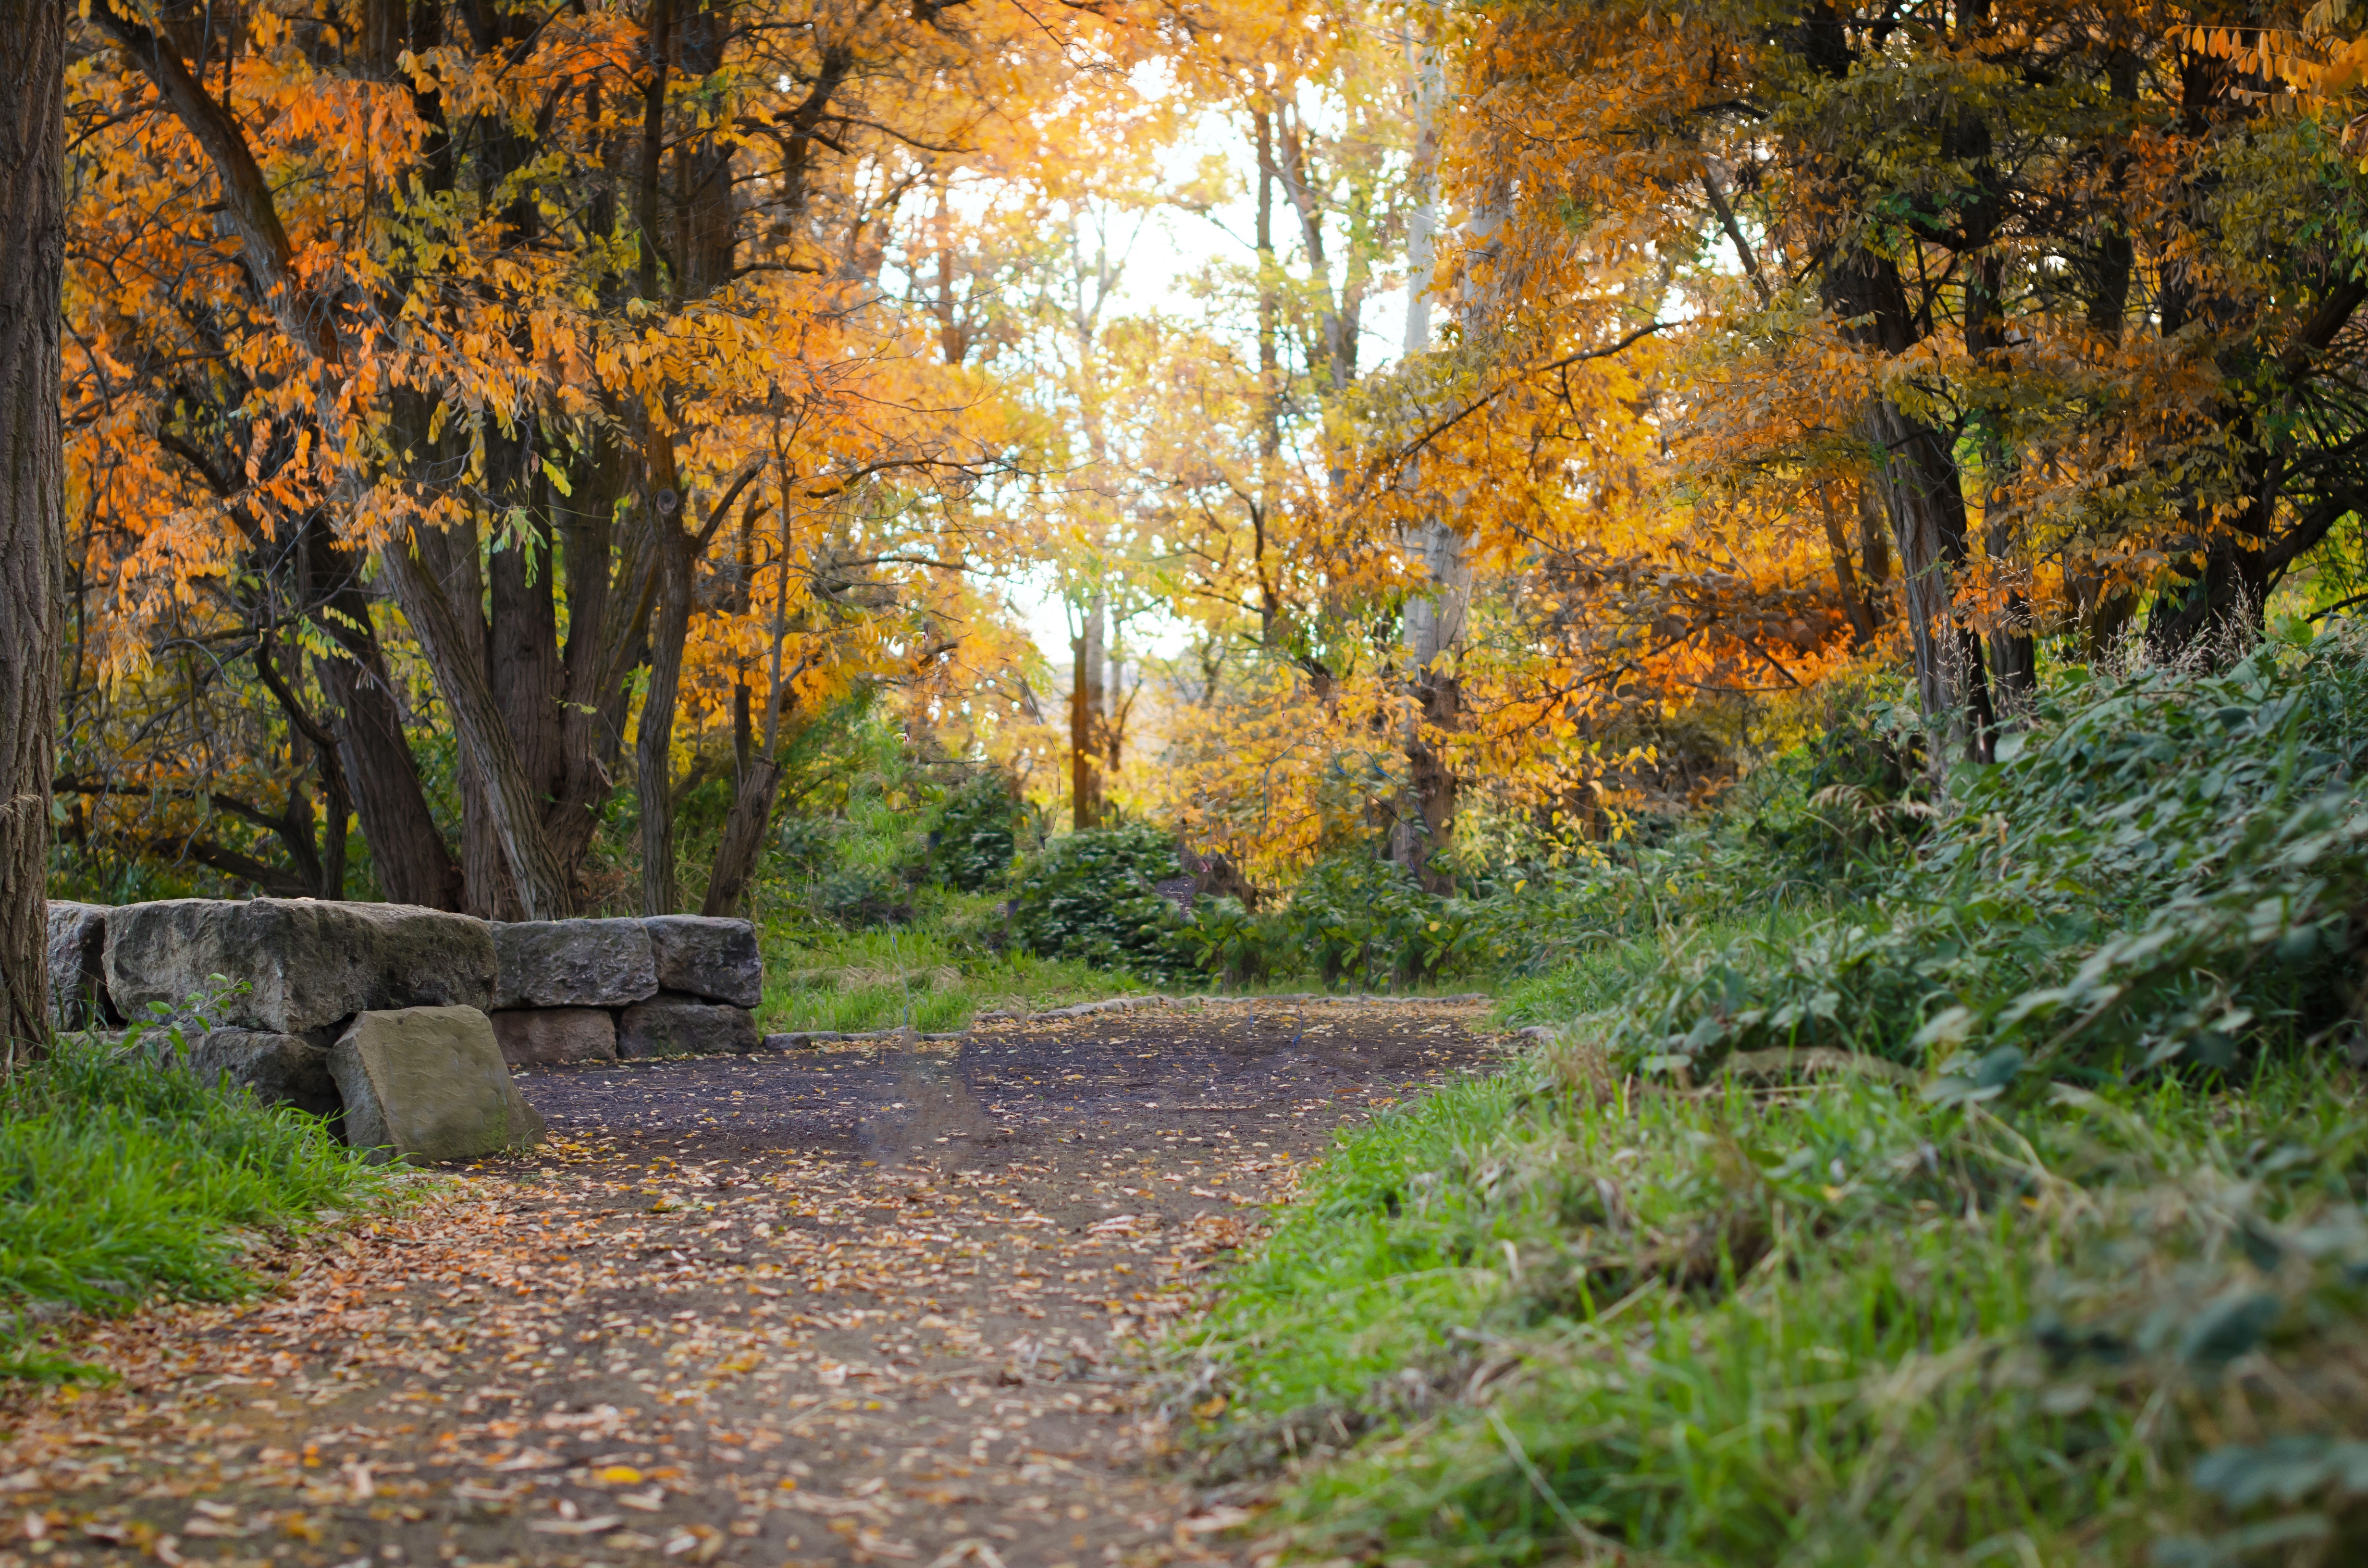
tree, nature, forest, path, plant, trail, sunlight, leaf, fall, stream, autumn, season, deciduous, woodland, habitat, idaho, ecosystem, woody plant